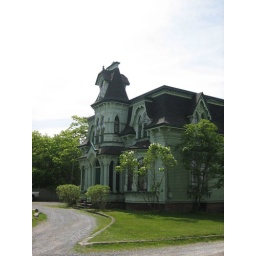
Spooky green house in St. John